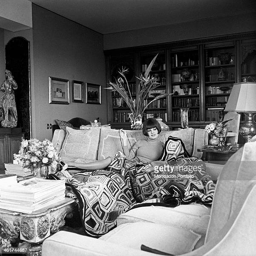
actor sitting on the sofa of her house in italian comune